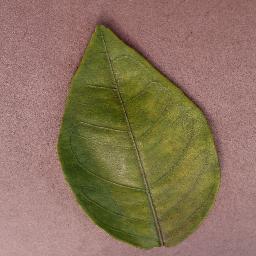
Label: Orange___Haunglongbing_(Citrus_greening)